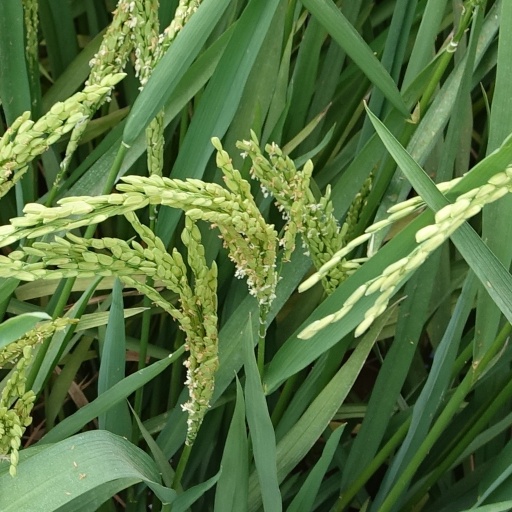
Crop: rice